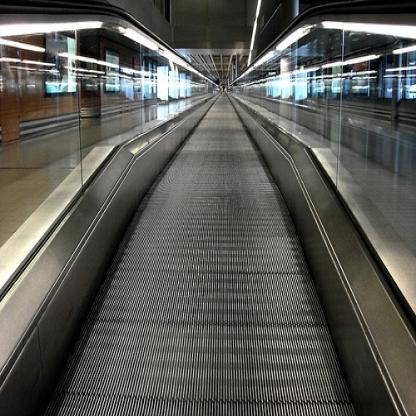
Scene: Indoor